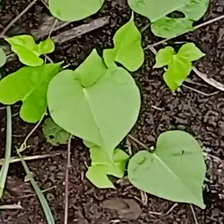
Weed species: Obscure_morning _glory(Ipomoea obscura)